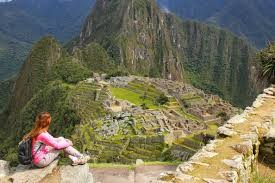
Landmark: Machu Picchu